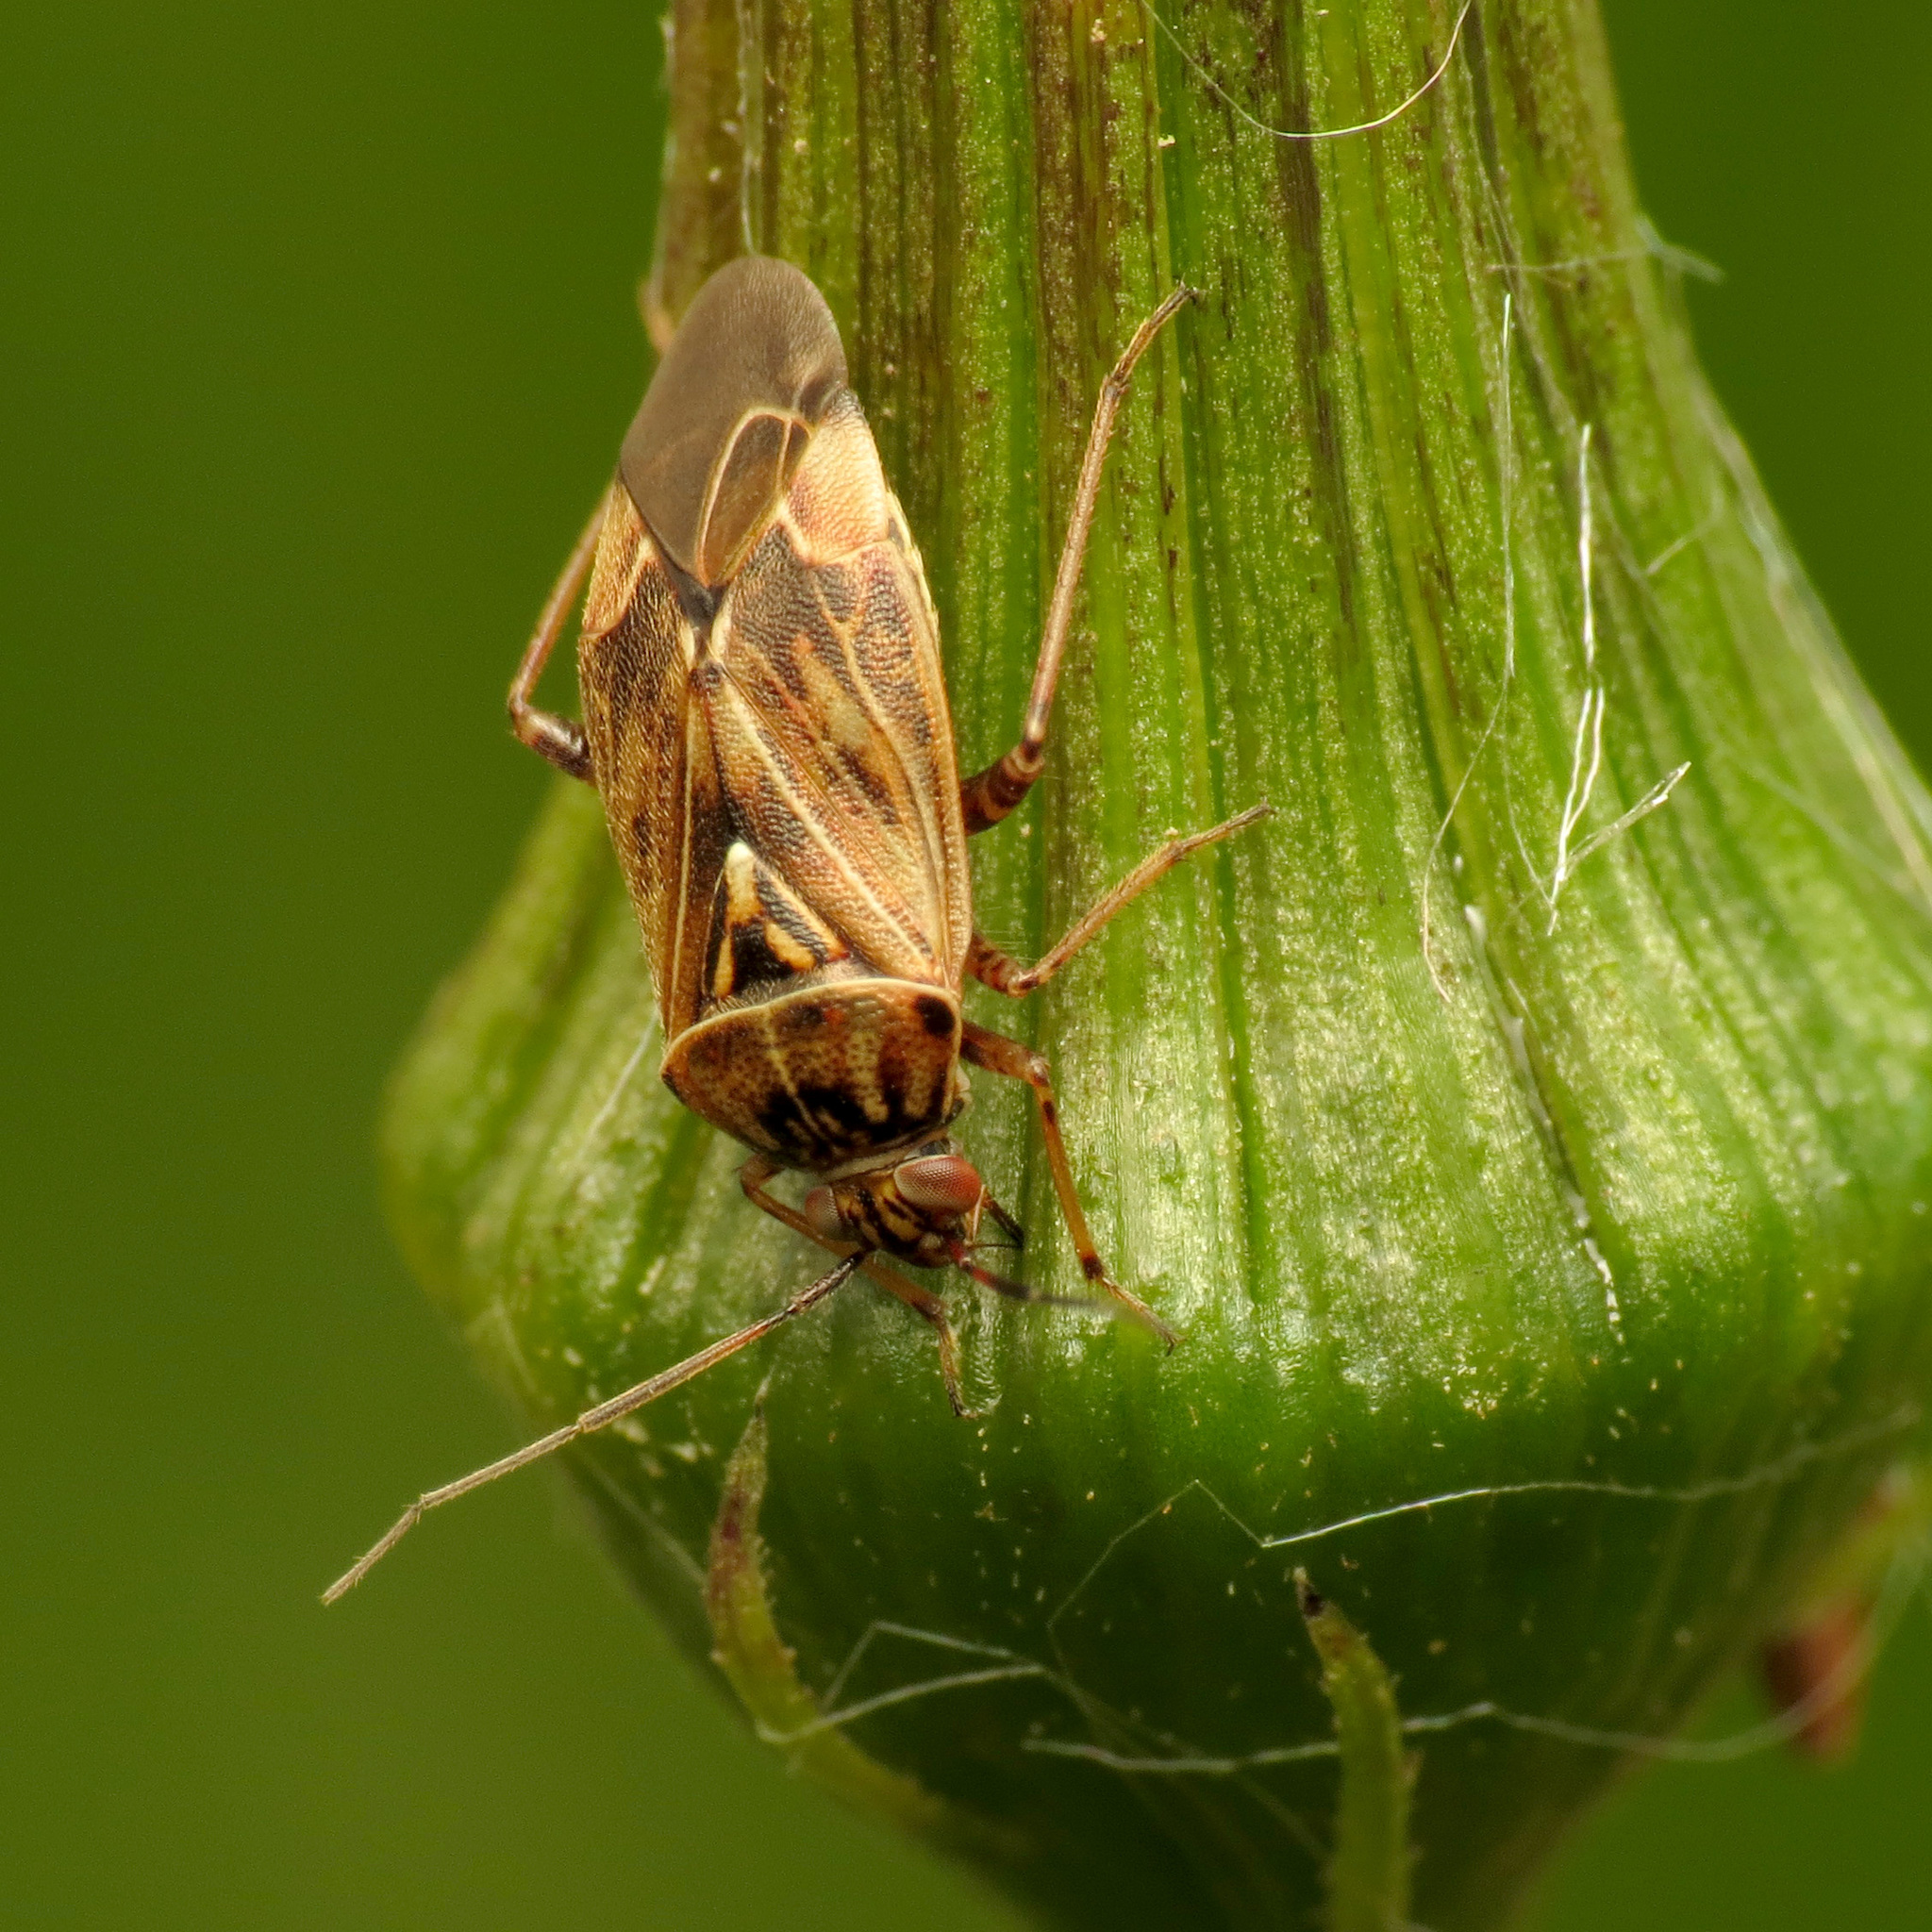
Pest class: lygus_bug